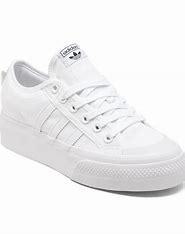
Brand: Adidas
Model: Nizza